Ryan Hart

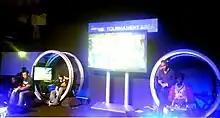
Hart (right) at Eurogamer 2013

Hart continued to be very active within 2013, as well as winning the Alienware Championships Hart also scored wins at DreamHack Valencia 2013, Ludus Magnus Gaming, Paris World Warriors, World Game Cup 3v3, Stunfest 2v2 and Razer Fighting Championships for . Along with these victories, Hart placed 2nd at a number of different events such as Da Ultimate Crushing, Final Round 16, Treta Aftermath, Wednesday Night Fights, DreamHack Valencia and VSFighting 3. His other results would be DreamHack Winter 2013 (5th), Capcom Cup UK Play Expo (3rd), Community Effort Orlando 2013 (12th), VXG 2013 (5th), Evolution Championship 2013 (33rd), DreamHack Summer 2013 (3rd), Paris World Warriors - 2v2 (3rd), Stunfest 2013 (4th) and World Game Cup 2013 (7th). This year would also see Hart continuing with his victories within Tekken Tag Tournament 2, winning VSFighting 3, IGN Con Bahrain and Treta Aftermath, Super Street Fighter II Turbo winning VSFighting 3, and placing 2nd in Super Turbo Sunday V and VSFighting 3 2v2 event, along with placing 3rd for Super Street Fighter II Turbo HD Remix at Electronic Dojo @ Play Expo. Hart would also win competitions in The King of Fighters XIII at 360 Gaming and also came 3rd on , adding yet another competitive game to his list. Hart also competed in exhibition matches held at the Capcom London office in May, dubbed Frame Trap x Capcom FT10, which saw him defeat fellow UK players Benjamin "Problem X" Simon and Andreas. Hart would also find himself without a sponsor mid-way through the year after Team Western Wolves disbanded on 17 August, Western Wolves would officially close it doors on 20 December 2013.